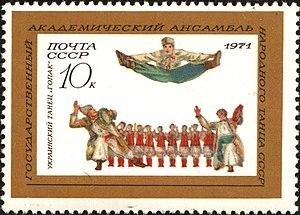
L'Ensemble académique d'État de danse folklorique Igor Moïsseïev est une compagnie de danse créée en 1937 par le chorégraphe et maître de ballet Igor Moïsseïev. Il s'agit de la première compagnie de danse professionnelle dont le répertoire est entièrement consacré aux danses folkloriques du monde et à leur vulgarisation.